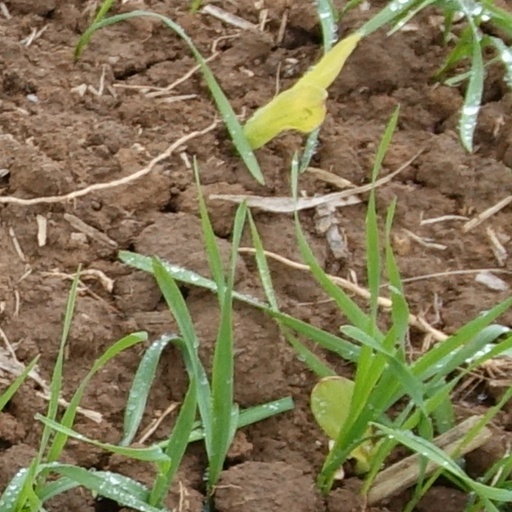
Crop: wheat